Stevens Linen Works Historic District

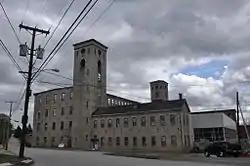

The Stevens Linen Works Historic District encompasses a 19th-century factory complex associated with the manufacturing of linen and flax fabric in Dudley, Massachusetts. Its centerpiece is the Stevens Linen Mill, built in the 1860s by Henry Hale Stevens and operated into the 1990s. The mill is a large granite U-shaped building, five stories high, with two seven-story towers at the corners of the U. The complex includes ten buildings in all, as well as a mill pond and dam.